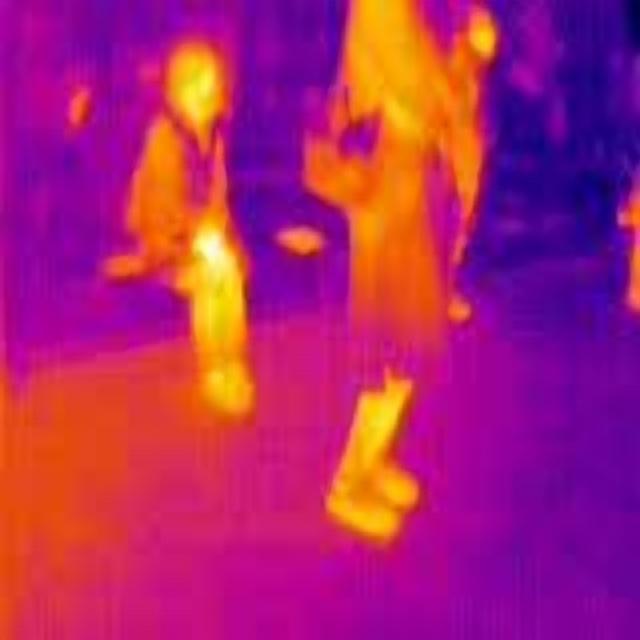
Detected objects:
label: person
label: person
label: person